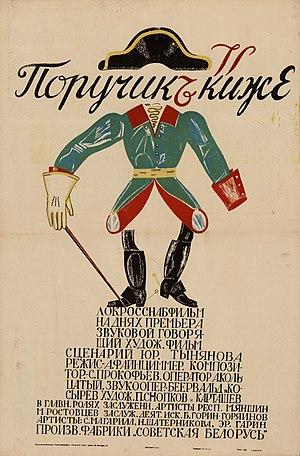
Le Lieutenant Kijé est un film soviétique réalisé par Alexandre Feinzimmer en 1934. Il est adapté d'une nouvelle éponyme de Iouri Tynianov, qui signe aussi le scénario. Le thème musical du film composé par le célèbre Sergueï Prokofiev consiste en seize morceaux, que Prokofiev arrangera en une suite pour concert du même nom en 1934.